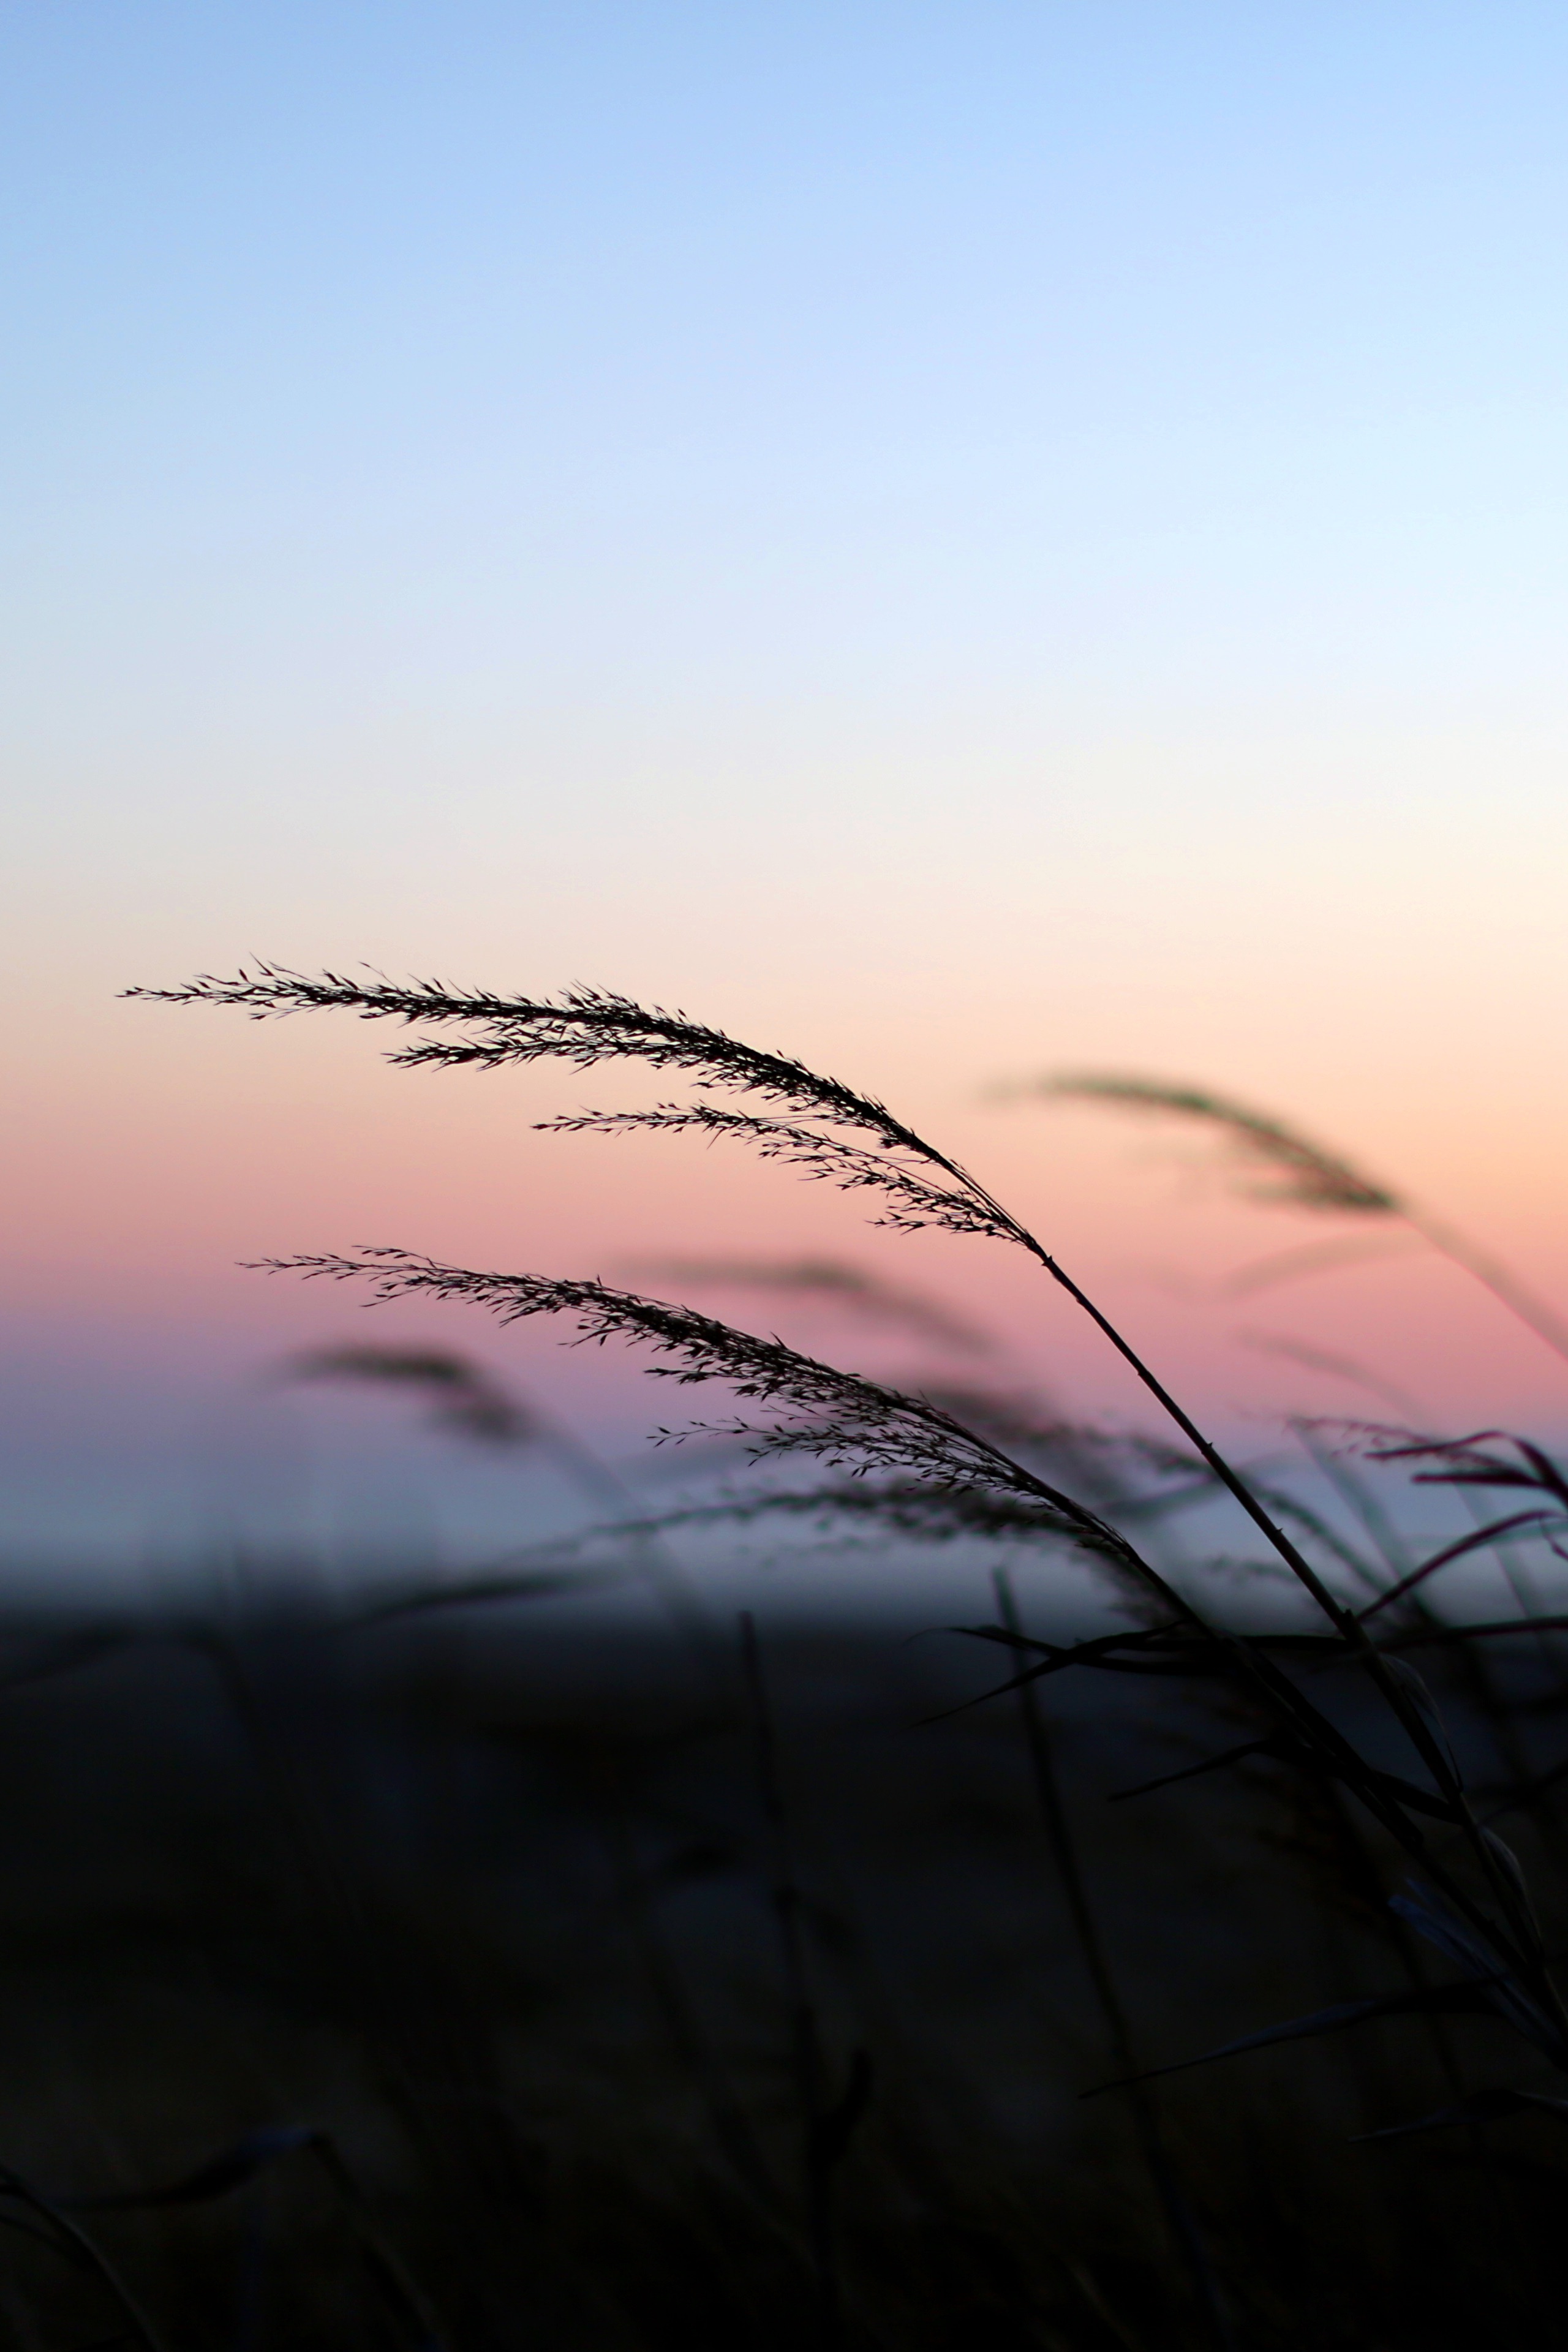
nature, grass, horizon, light, cloud, sky, sun, sunrise, sunset, mist, sunlight, morning, hill, wind, dawn, atmosphere, dusk, evening, reflection, atmospheric phenomenon, atmosphere of earth